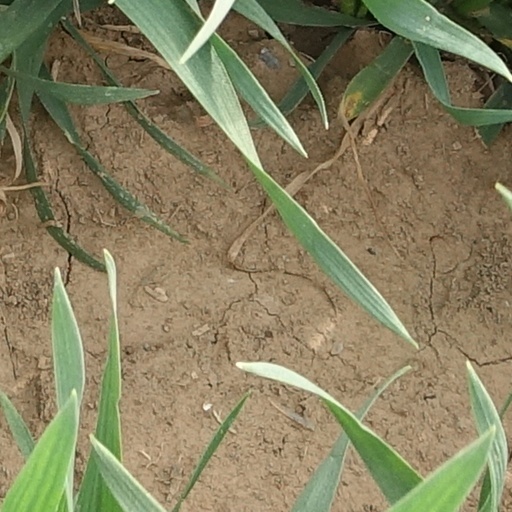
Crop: wheat